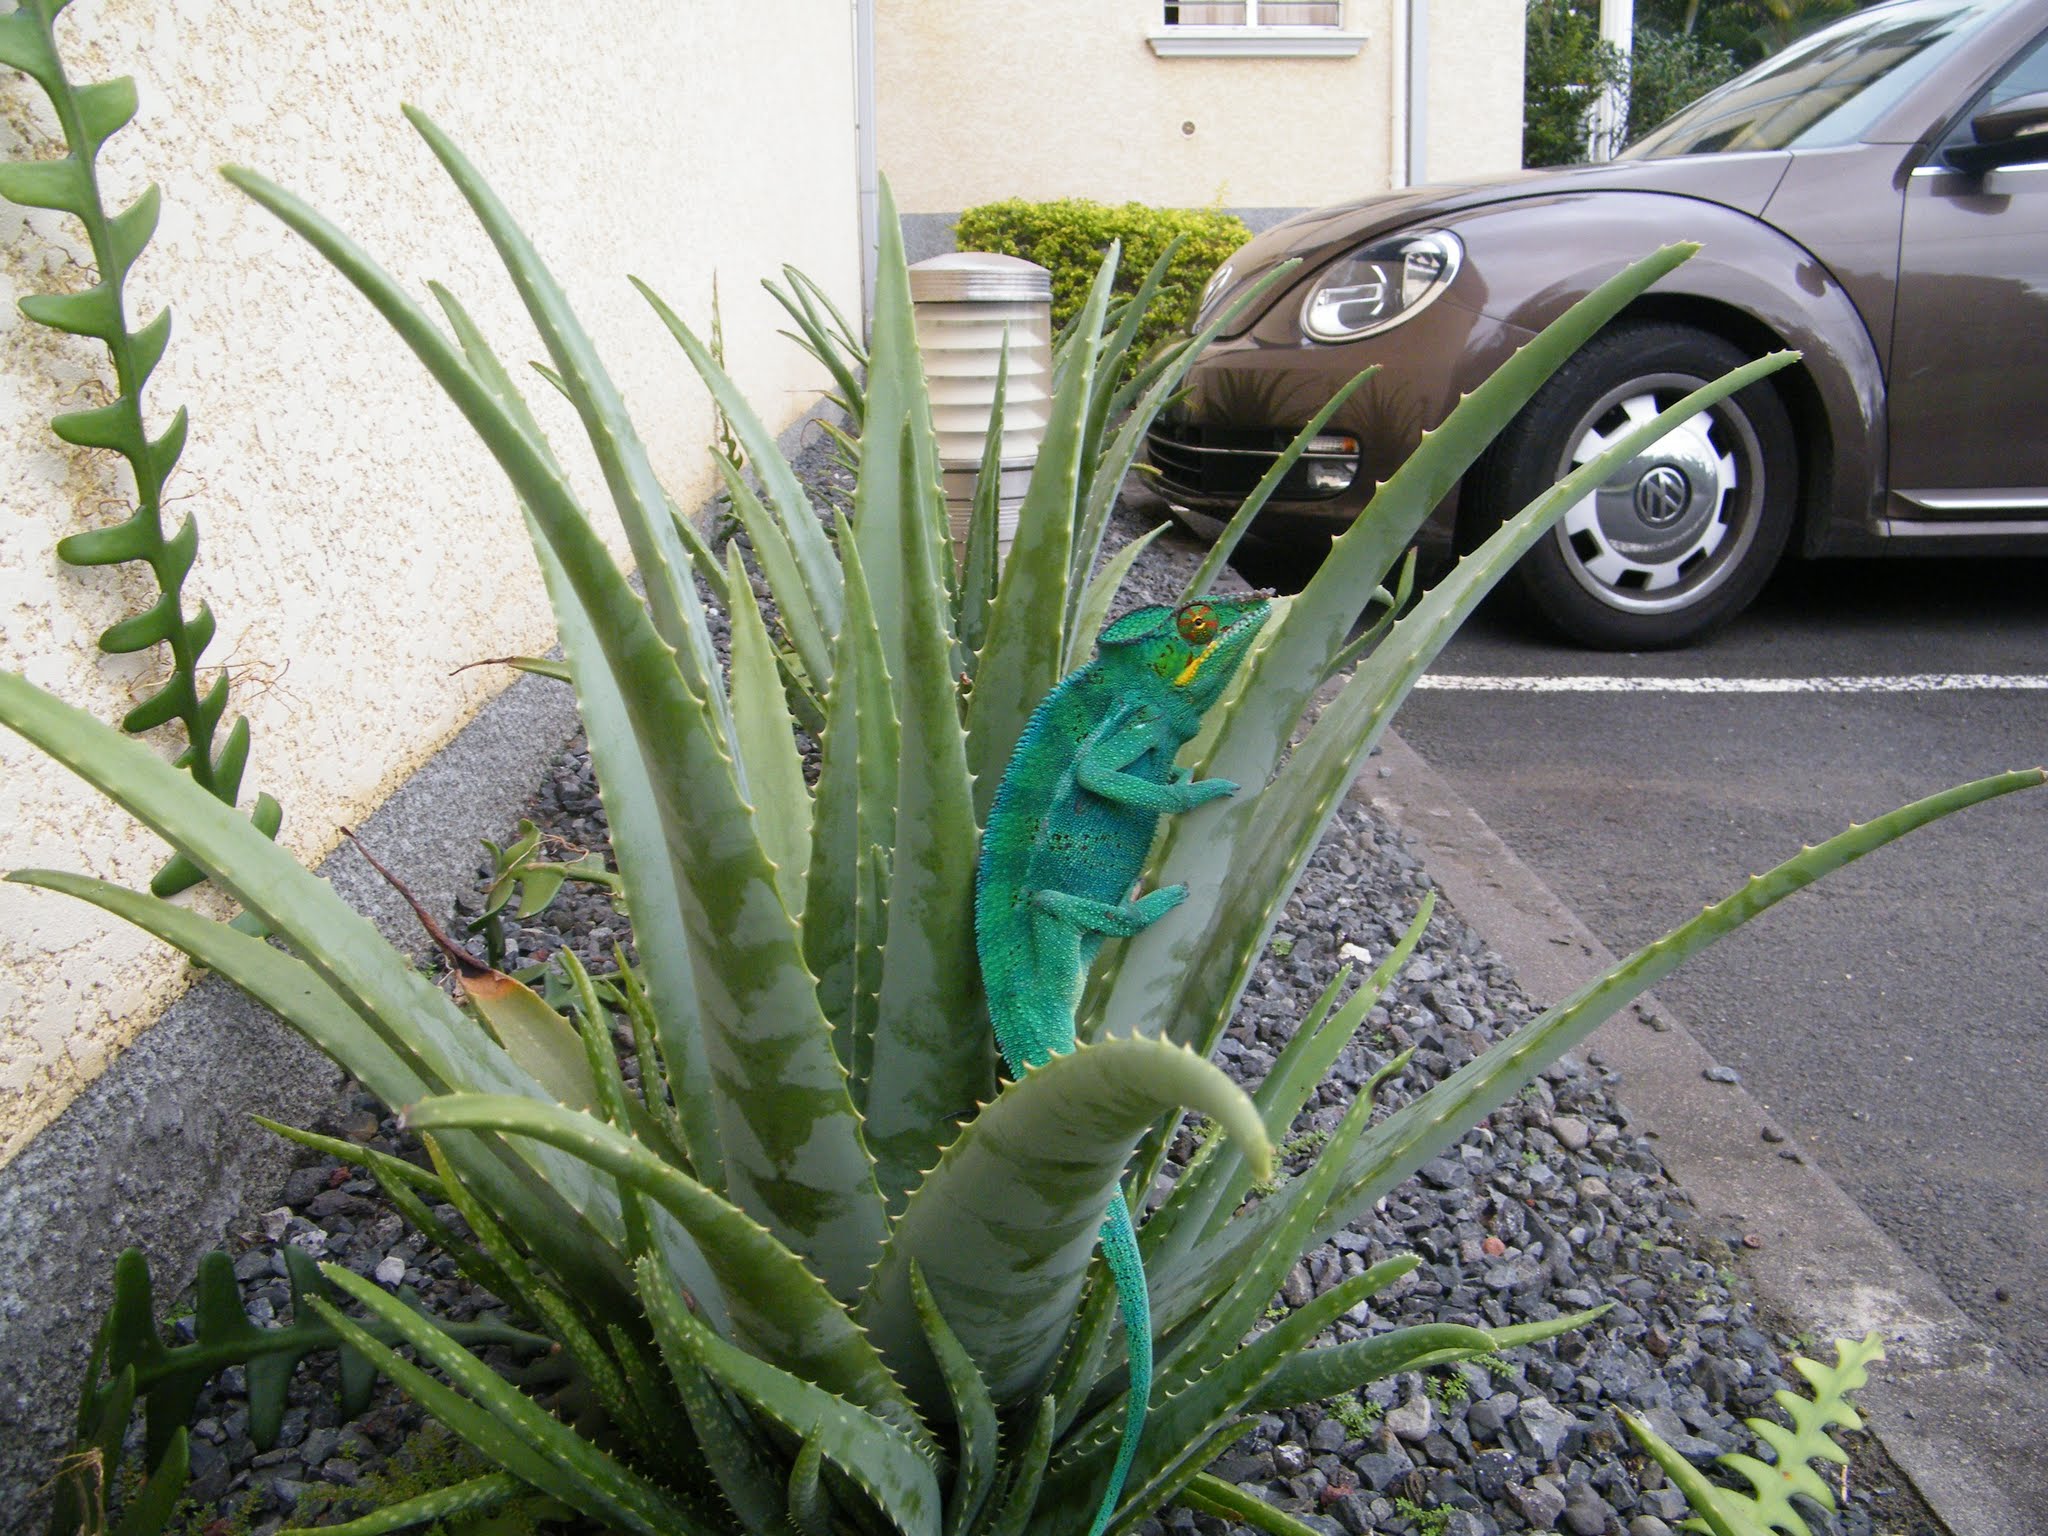
natural, grass, plant, flower, leaf, botany, grass family, agave, terrestrial plant, luxury vehicle, car, vehicle, aloe, road, perennial plant